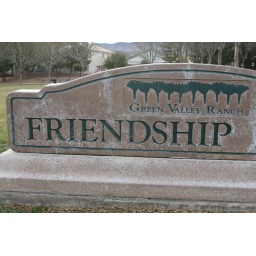
This was taken at the park near by house where I walk my dog daily.